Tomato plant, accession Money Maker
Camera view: horizontal (90 deg, fisheye); turntable rotation: 270 degrees
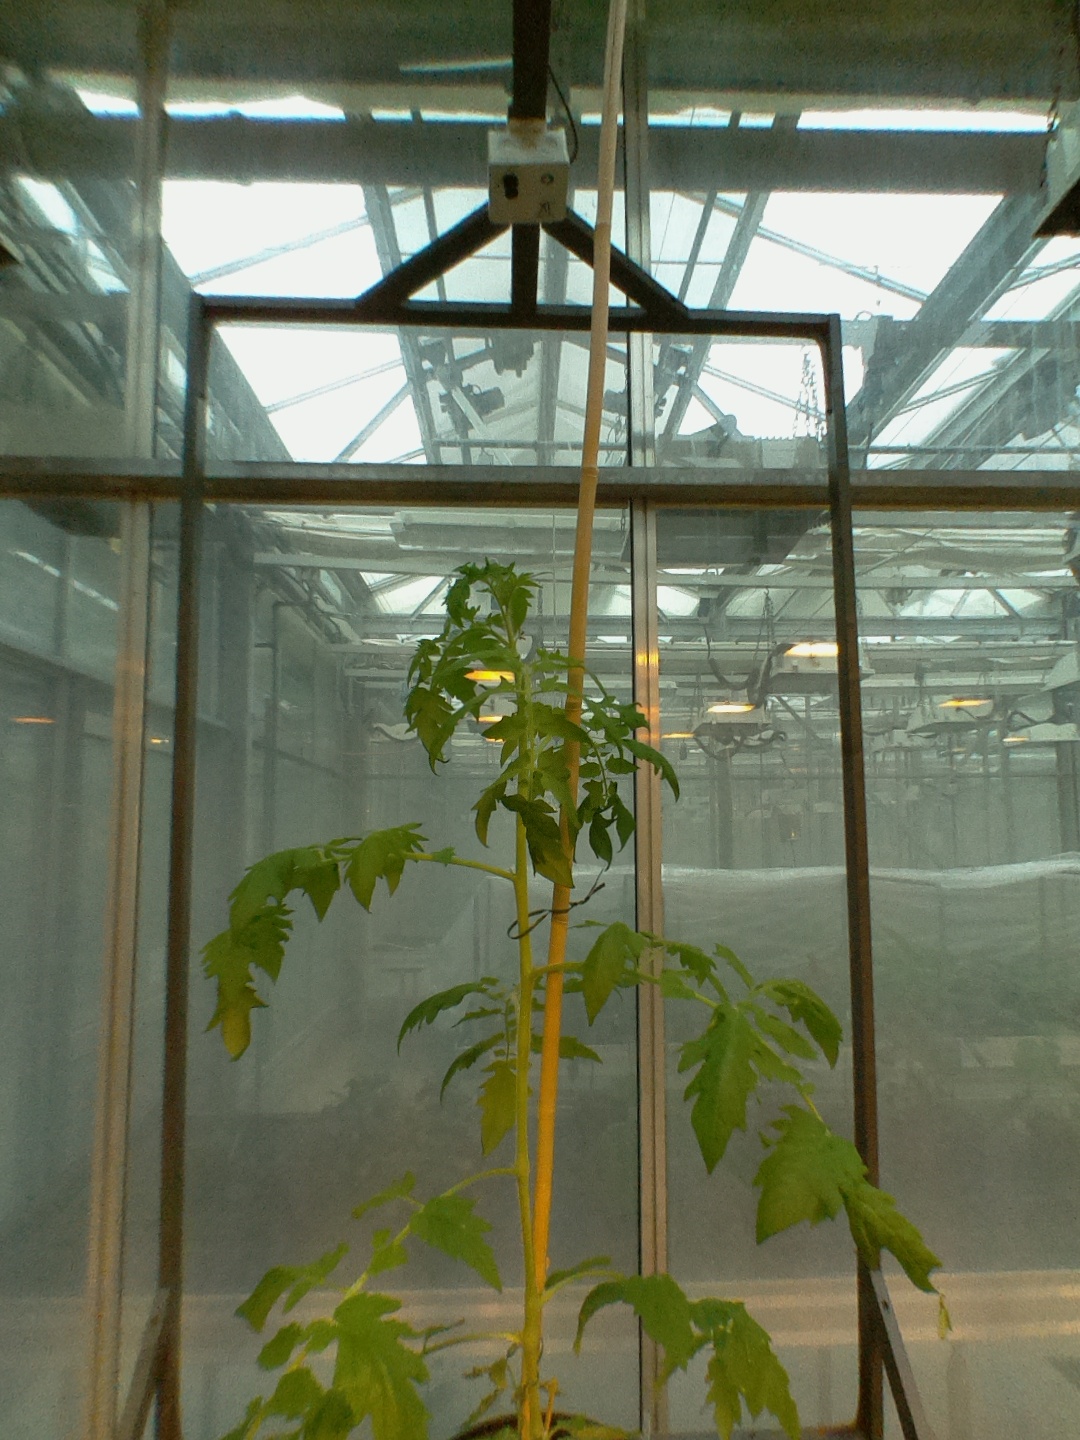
BBCH growth stage 16: 12 of true leaves visible